Embassy of Iraq, London

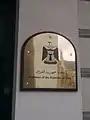
Plaque outside the embassy in Arabic and English depicting the Coat of arms of Iraq

Whilst preparing for the re-opening of the embassy in 2005, Iraqi diplomats found numerous guns, ammunition and surveillance equipment hidden in the embassy. It is assumed that these were left over from Iraqi agents during the Saddam Hussein-era. Iraqi agents had been implicated in several attempted assassinations in the capital during the 1970s–1980s, including the assassination of former Iraqi Prime Minister Abd ar-Razzaq an-Naif in 1978.